Depsang Bulge

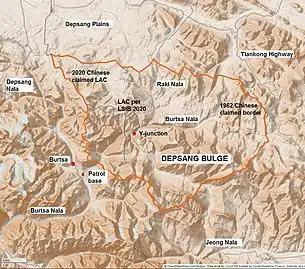
Map 1: The "Depsang Bulge" with China's 1960 claim line to the right and its claim of the "Line of Actual Control" in 2020 to the left.

The Depsang Bulge is immediately to the south of the Depsang Plains. The "bulge", in theoretical Indian territory (had China's 1960 claim line been implemented), encloses the basin of the Burtsa Nala ("Tiannan River" to the Chinese), one of five rivers that drain into the Shyok River after rising in Aksai Chin. Near the campsite of Burtsa, a halting place on the traditional caravan route, the Depsang Nala flowing from the north joins the Burtsa Nala. The combined river flows west to join the Murgo Nala near Murgo and eventually drains into the Shyok River.